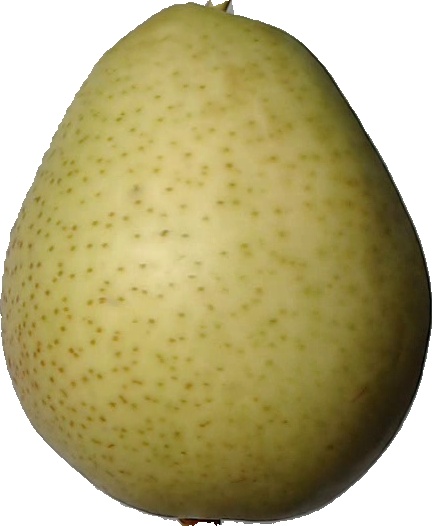
Label: pear_1